Victorian Railways K class

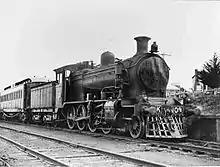
K109 hauling the inaugural Better Farming Train in Gippsland, October 1924

The K class is credited with working virtually every line in the VR system and hauling almost every kind of train.